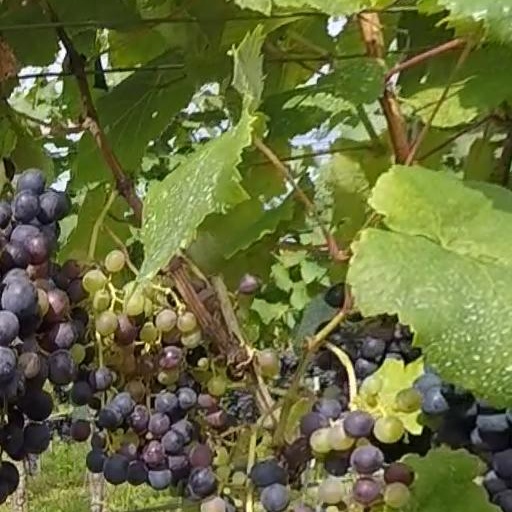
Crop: grape